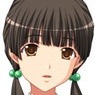
Portrait style: Anime Portrait